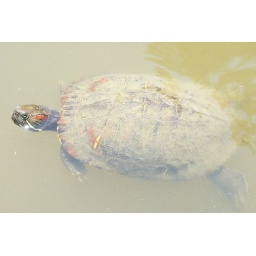
A Red-eared Slider (Trachemys scripta elegans) turtle was swimming in a pond at the Fullerton Arboretum, Ca.